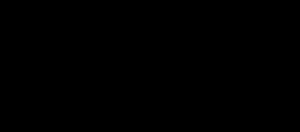
Gefitinib
Model af den kemiske struktur af Gefitinib
Gefitinib er et lægemiddel, der anvendes til bestemte typer af bryst- og lungekræft samt en række andre cancertyper. I Danmark anvendes præparatet på ikke-småcellet lungecancer, som udtrykker EGFR.